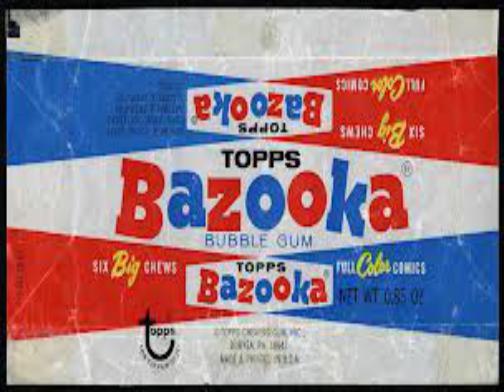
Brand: Bazooka
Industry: Food